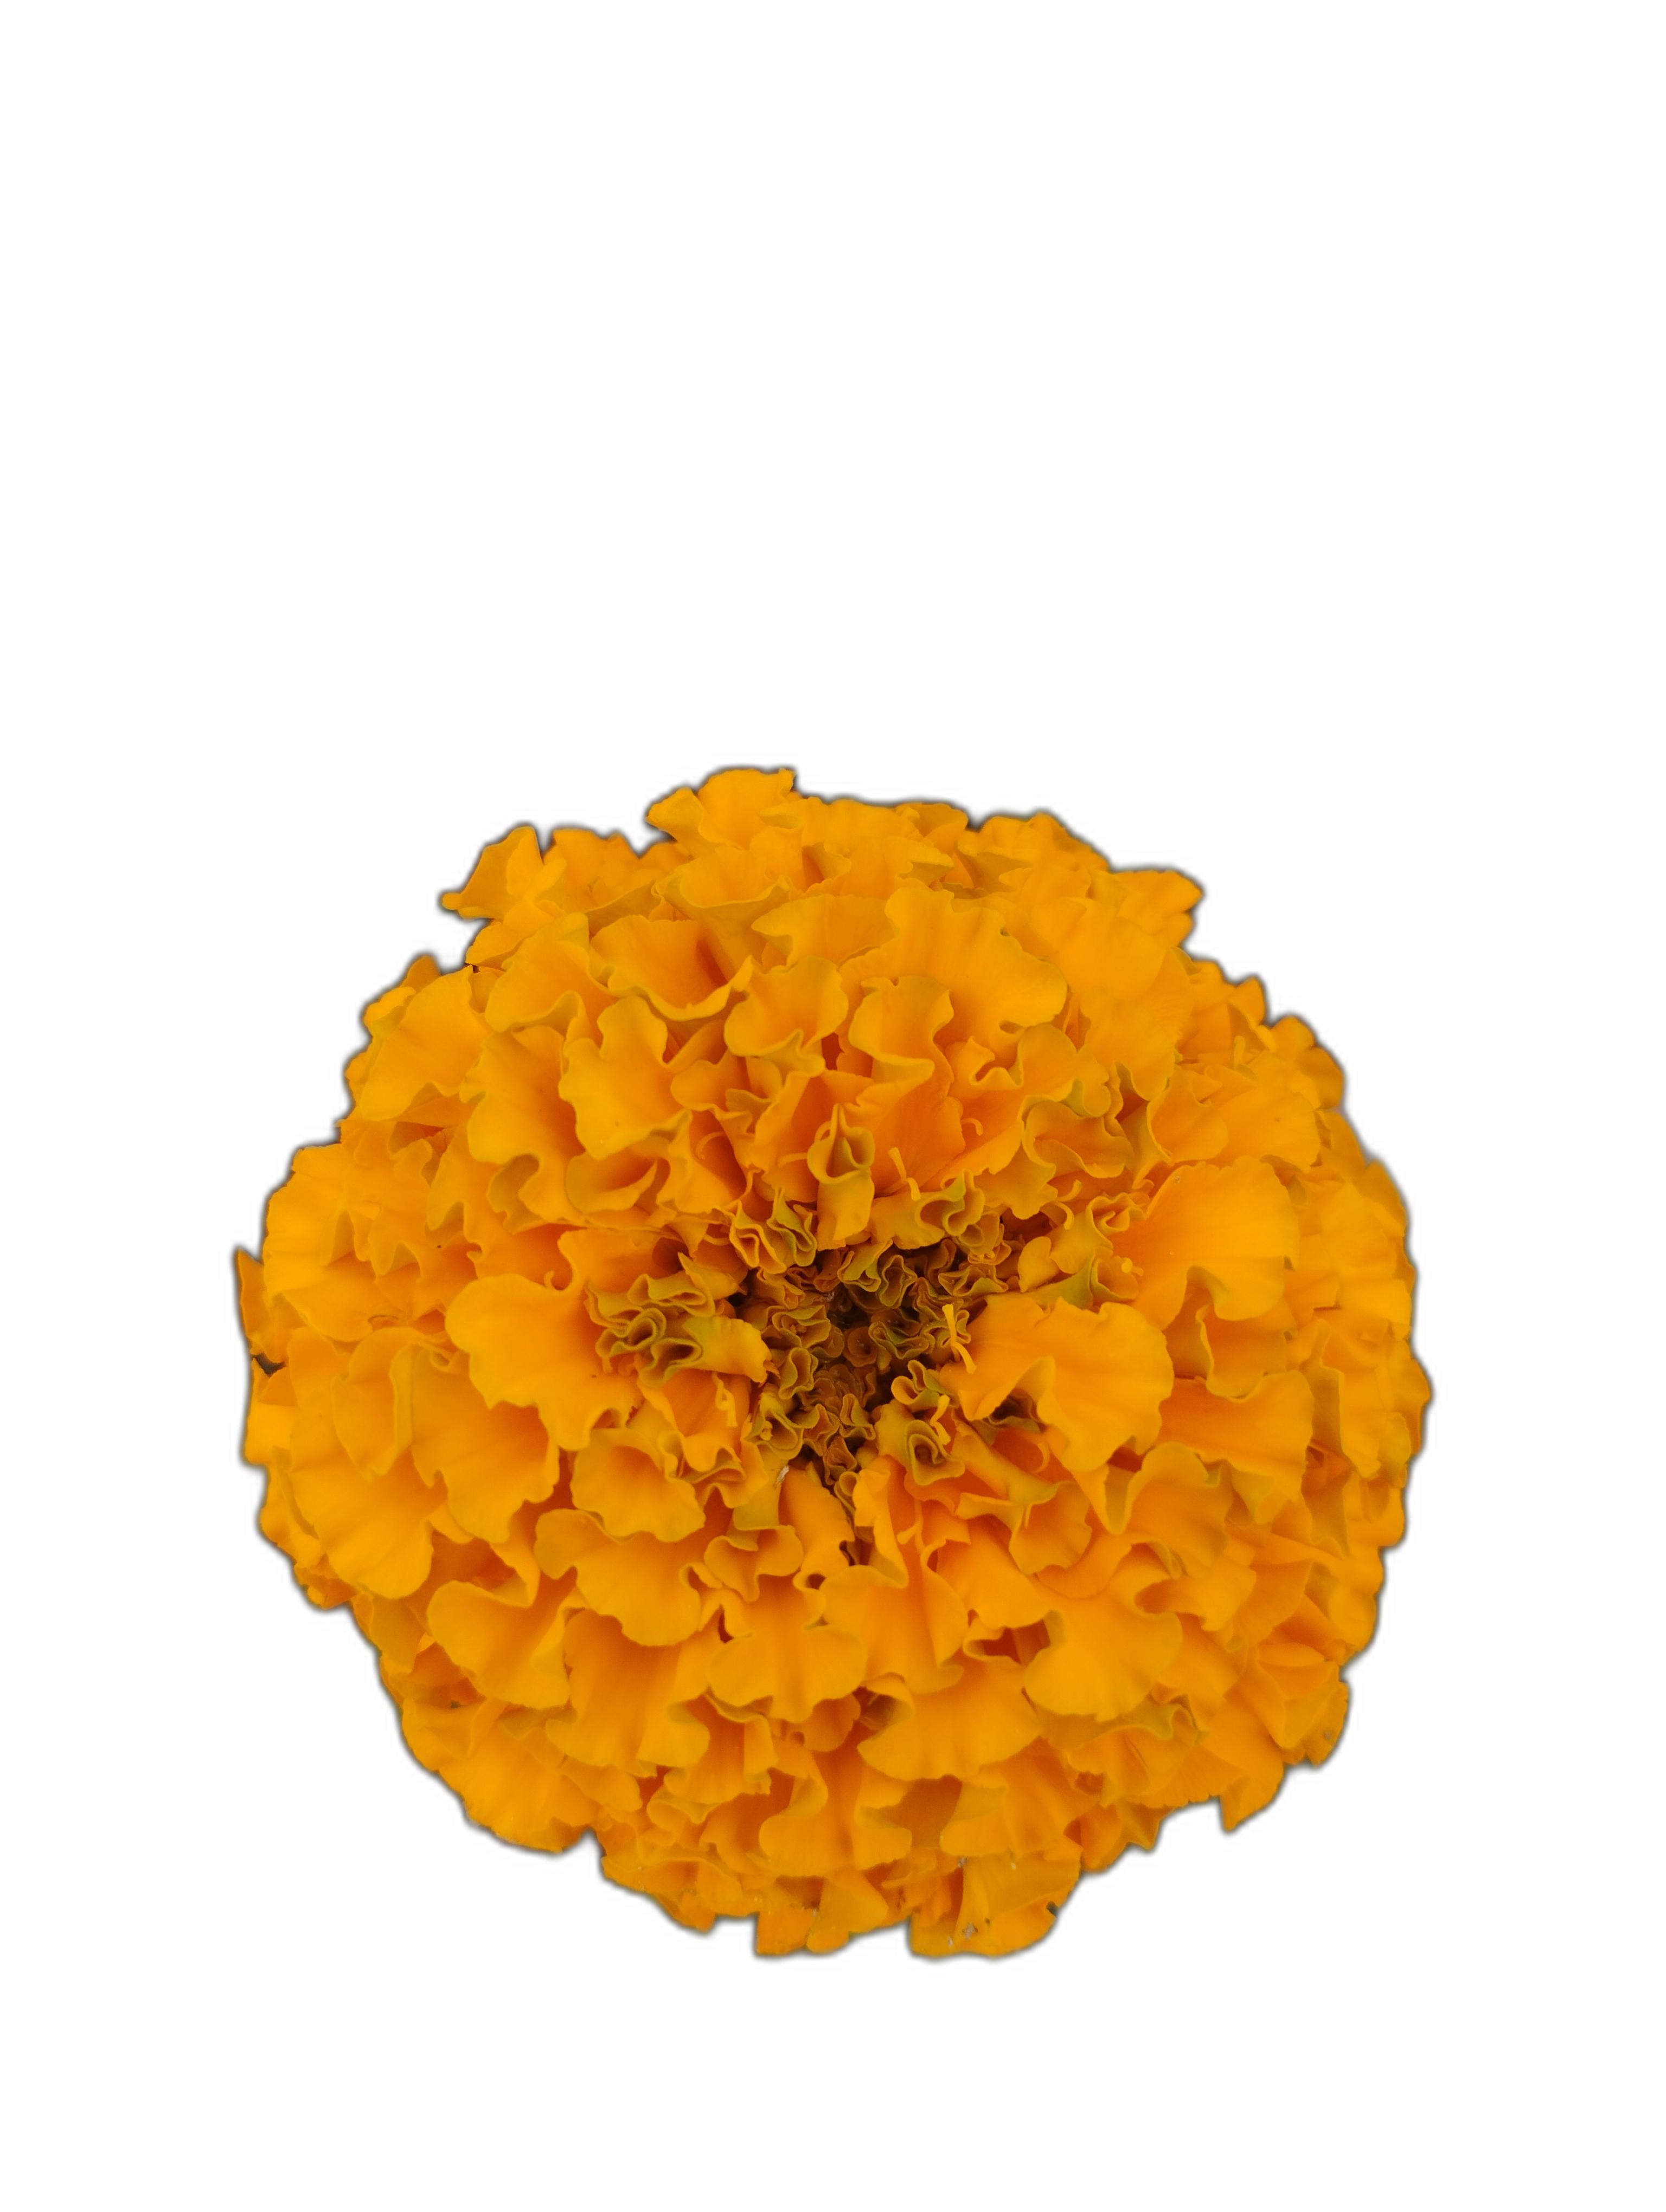
Label: Marigold